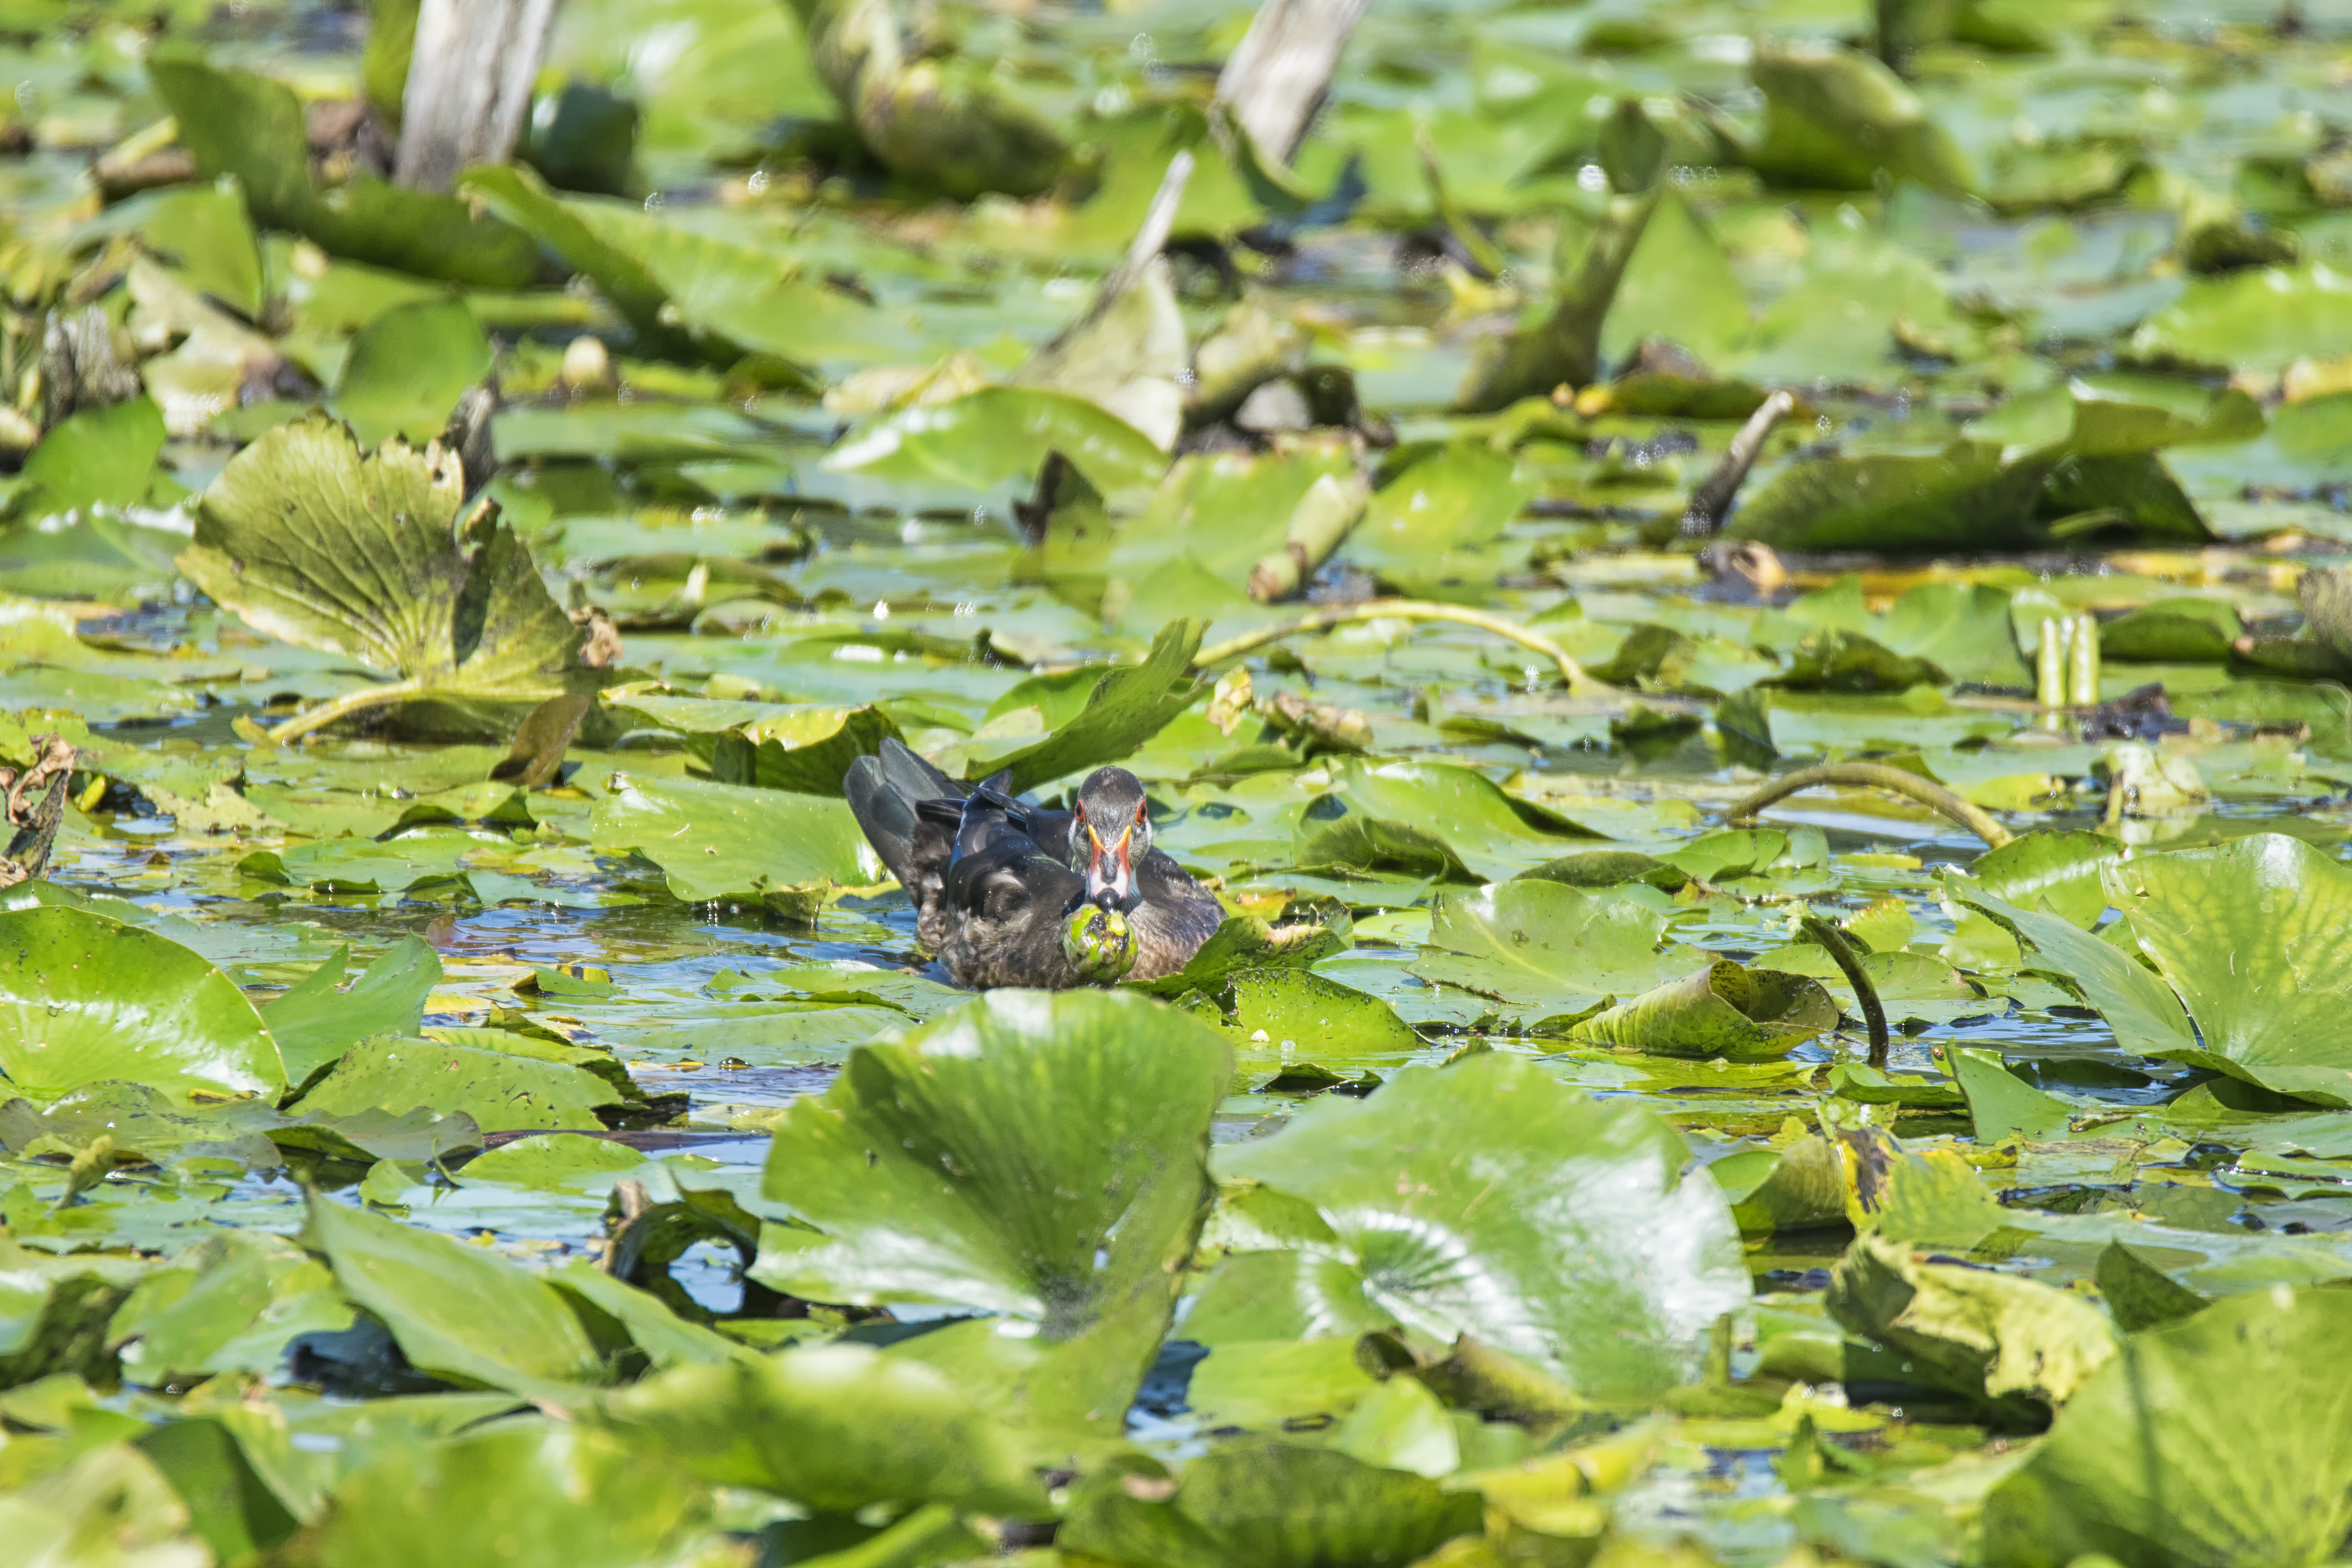
tree, water, nature, forest, branch, bird, wood, leaf, flower, pond, wildlife, stream, green, jungle, garden, flora, fauna, duck, canada, rainforest, quebec, habitat, canard, sherbrooke, oiseau, branchu, natural environment, perching bird